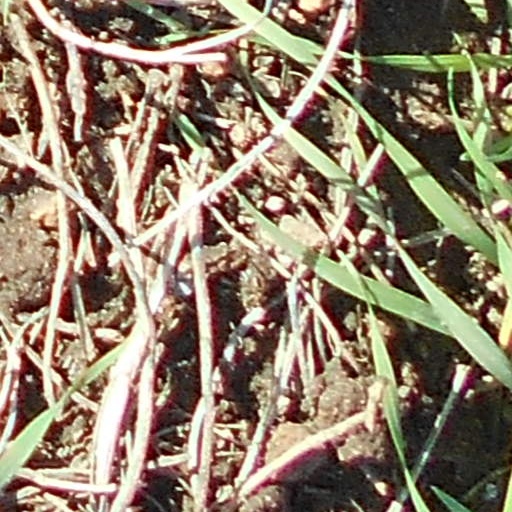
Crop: wheat